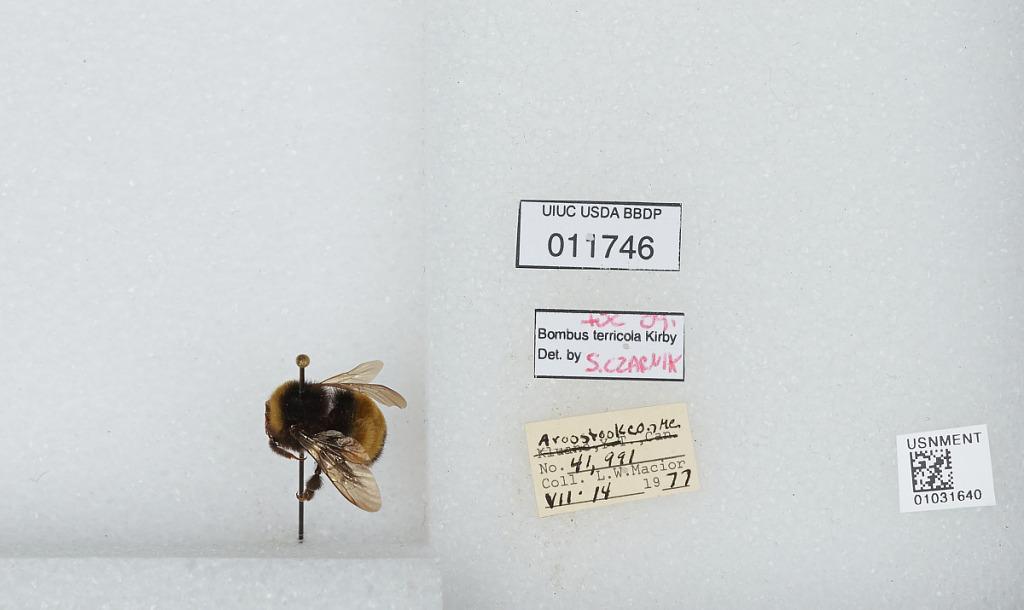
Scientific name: Bombus (Bombus) terricola Kirby
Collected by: L. Macior
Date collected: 1977-7-14
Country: United States
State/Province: Maine
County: Aroostook
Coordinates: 46.65, -68.58
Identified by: Czarnik, S.